Sparta Historic District (Sparta, Illinois)

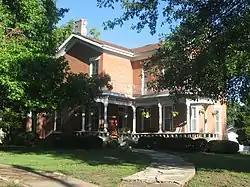
The Rosborough House, home of the district's developer

The Sparta Historic District is a residential historic district in Sparta, Illinois. The district consists of fourteen homes in a neighborhood of southern Sparta known as Bricktown. As indicated by the neighborhood's name, all but one of the houses are brick buildings; the remaining house is a wooden Victorian home with a decorative brick chimney. The houses were constructed between 1860 and 1879 and exhibit a variety of architectural styles, including Federal, Gothic Revival, Greek Revival, Italianate, and Victorian. Developer William Rosborough, who lived in the house at 303 West Third Street, planned the district to be an exclusive neighborhood. Rosborough's plans for the district made extensive use of the bricks produced by Sparta's brickmaking industry; in addition to the houses, the neighborhood's streets and sidewalks were originally paved with brick.